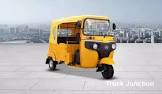
Vehicle type: Auto Rickshaws